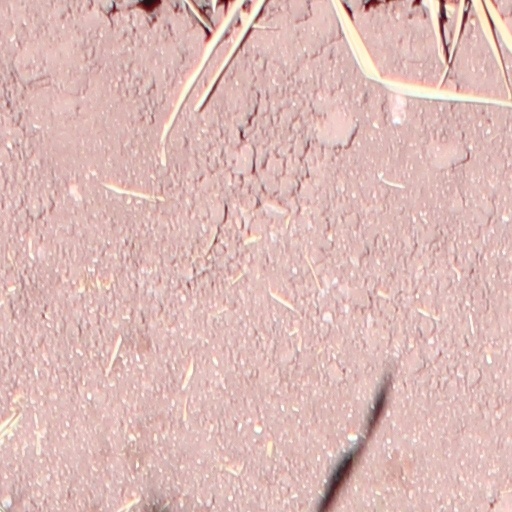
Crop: wheat